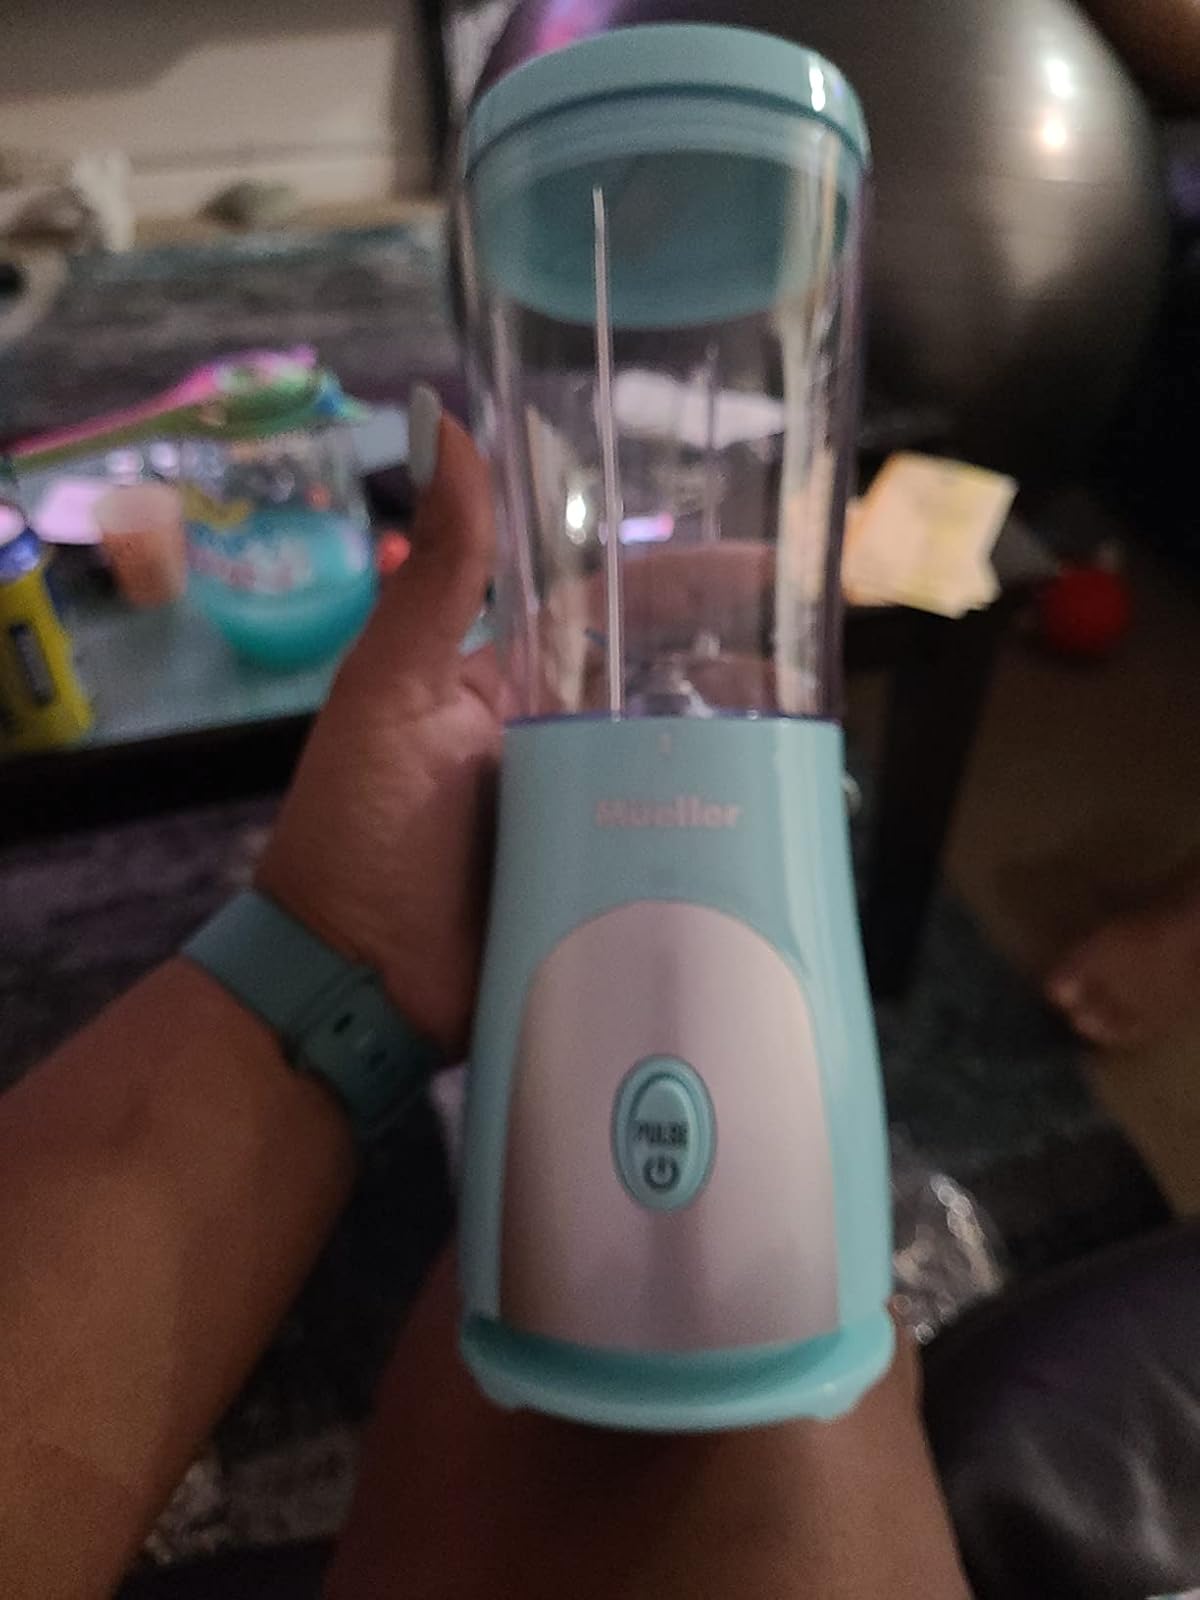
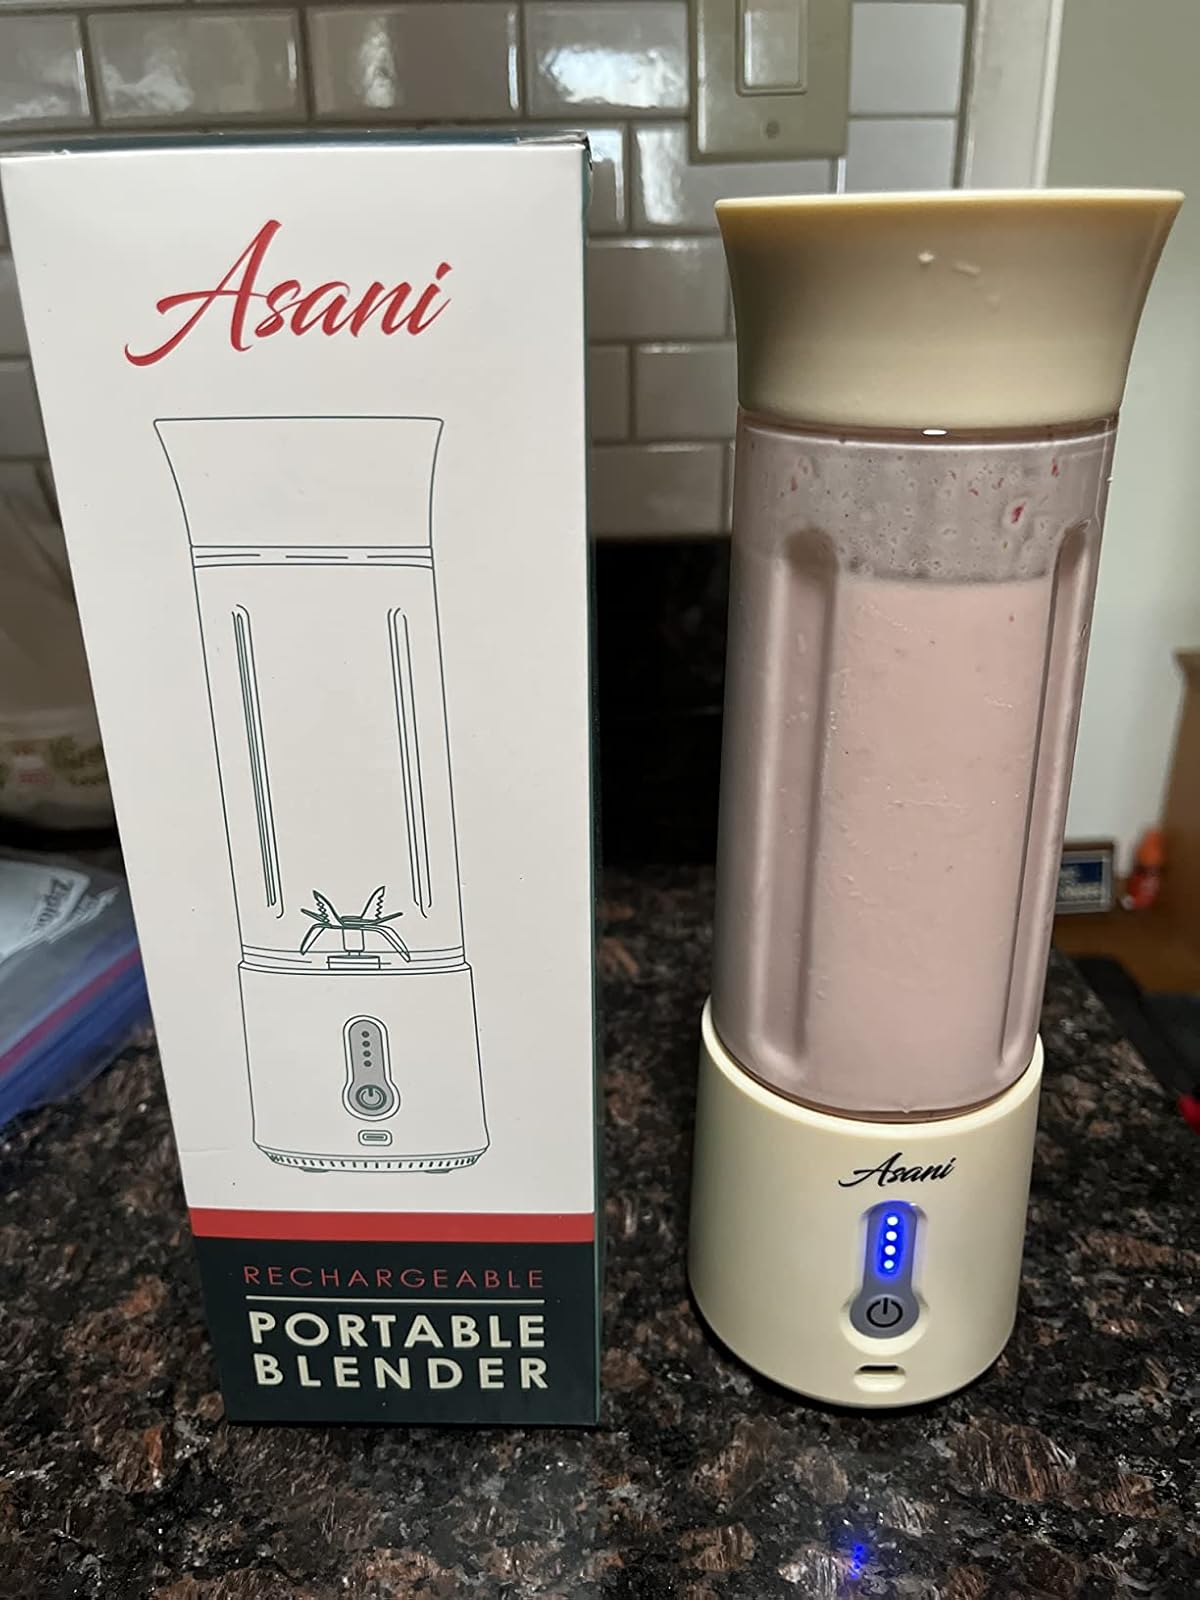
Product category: items_blender
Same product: no